Battle of Khartoum (2023–2025)

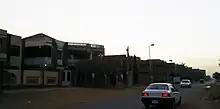
El Mohandesin neighborhood circa 2013, where the siege of Alia Hospital and the El Mohandesin garrison took place

The ceasefire expired on 2 July, leading to a massive RSF assault on an SAF base. In the attack, the RSF claimed the capture of five SAF soldiers. The RSF also began besieging the Alia Military Hospital, which was where Omar al-Bashir and other former NCP officials were believed to be located. The El Mohandesin garrison, which had been under siege since April, was also subjected to heavy bombardment by the RSF. Bakri Hassan Saleh, the former vice-president of Sudan under Bashir, was overseeing the SAF's defense of the Alia hospital. The RSF denied they were besieging Alia hospital, instead claiming they were only targeting El Mohandesin base. The El Mohandesin base was the last stronghold of the SAF's presence in central Omdurman, with the rest of the neighborhood being under RSF control.